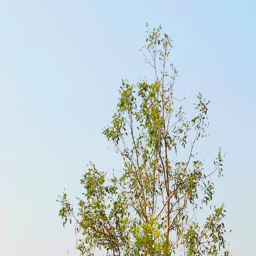
the tree blown by wind